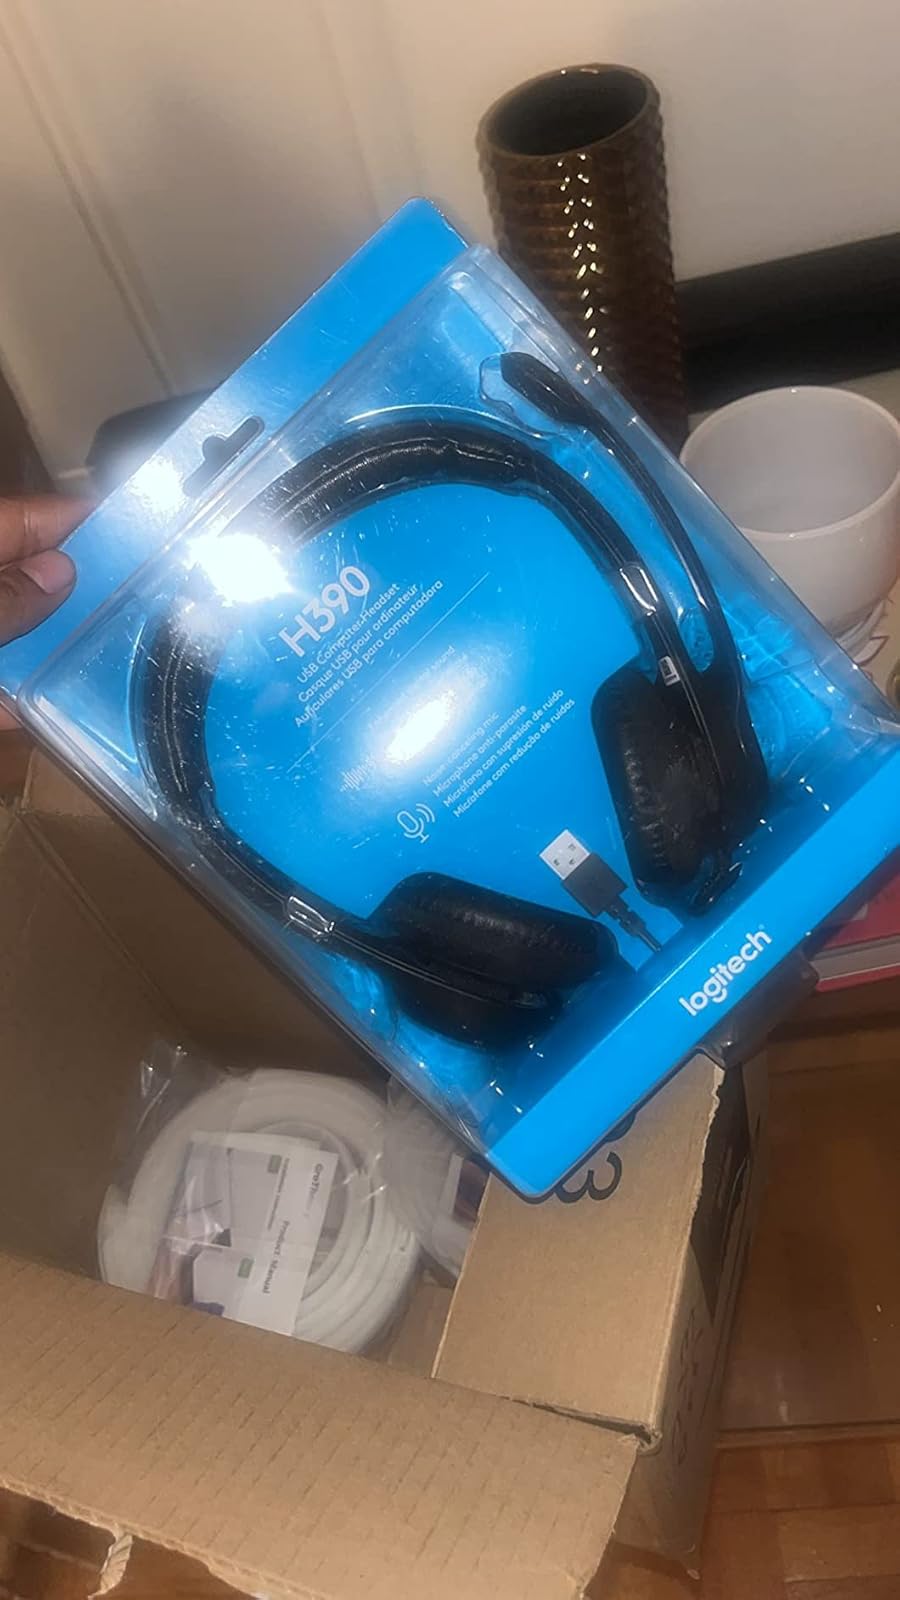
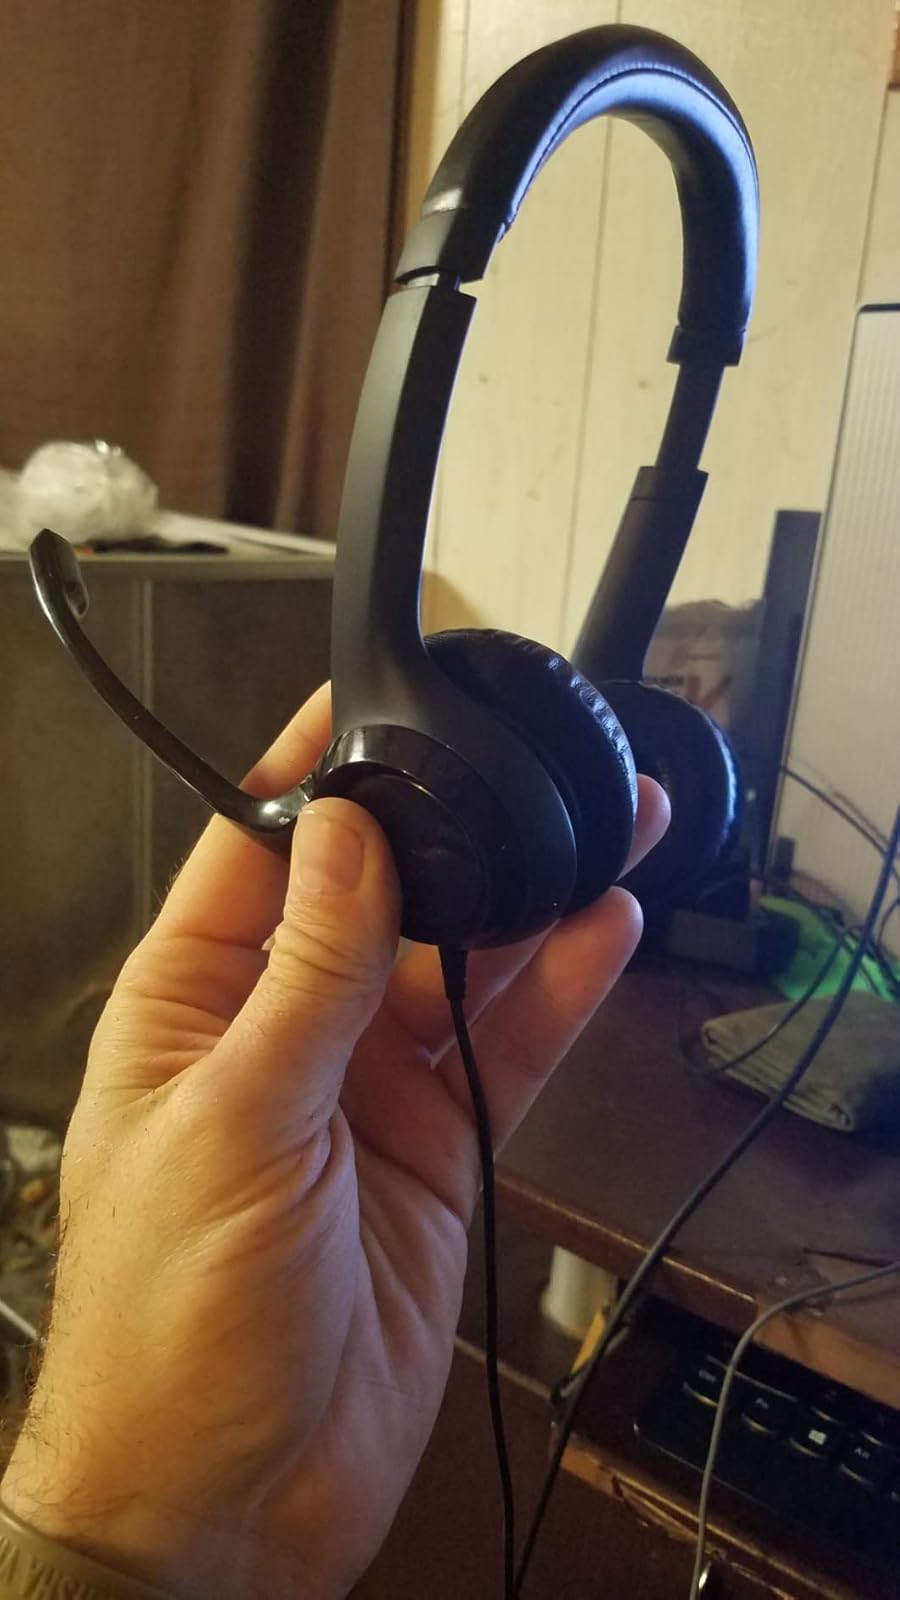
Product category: headphones
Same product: yes